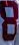
Number: 8